Suvarnabhumi

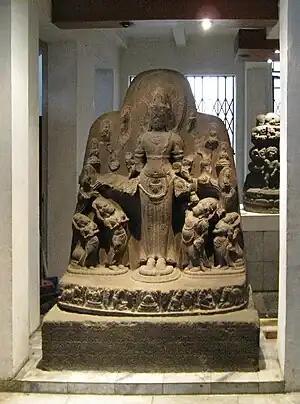
Padang Roco Inscription dated 1286 from Sumatra, mentioned the statue of Amoghapasa Lokesvara taken from Bhumi Jawa to Suvarṇabhūmi (Sumatra), in order to be erected at Dharmasraya

The Padang Roco Inscription of 1286 CE, states that an image of Buddha Amoghapasa Lokeshvara was brought to Dharmasraya on the Upper Batang Hari - the river of Jambi - was transported from "Bhumi Java" (Java) to "Suvarnabhumi" (Sumatra), and erected by order of the Javanese ruler Kertanegara: the inscription clearly identifies Sumatra as Suvarṇabhūmi.